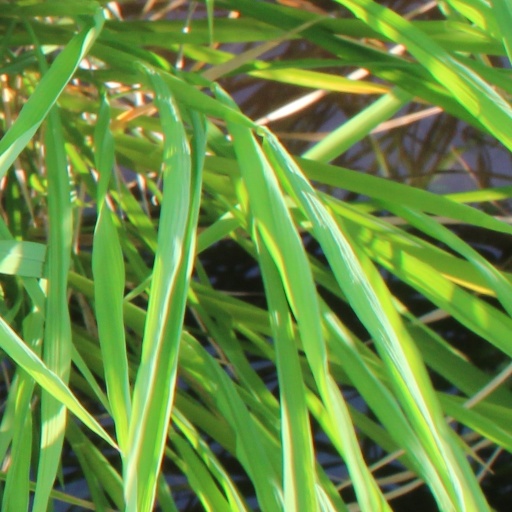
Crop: rice